Huayang station

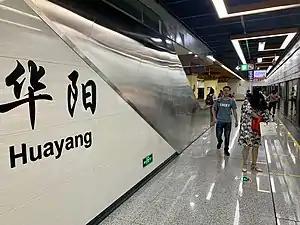

Huayang is a station on Line 1 of the Chengdu Metro in China.